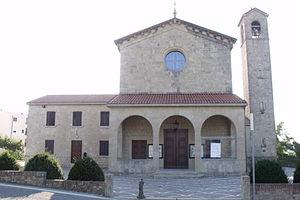
Chiesanuova est une commune italienne de moins de 1 000 habitants située dans la ville métropolitaine de Turin dans la région Piémont dans le nord-ouest de l'Italie.